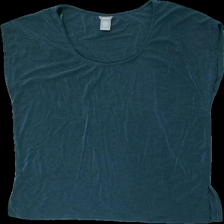
View: front
Type: T-shirt
Category: Ladies
Brand: Lindex
Colors: Green
Material: 84% viscose 16% polyester
Cut: Long
Size: M
Season: All
Damage location: middle right
Damage 2 location: bottom center
Damage 3 location: middle right
Price range: <50
Recommended usage: Reuse
Description: grön t-shirt